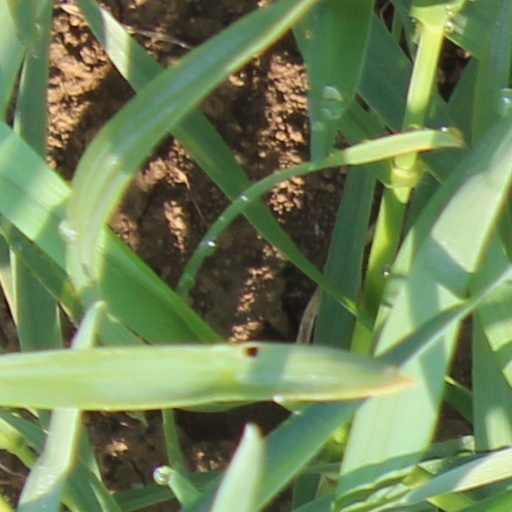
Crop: wheat